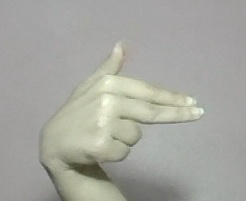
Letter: ghain